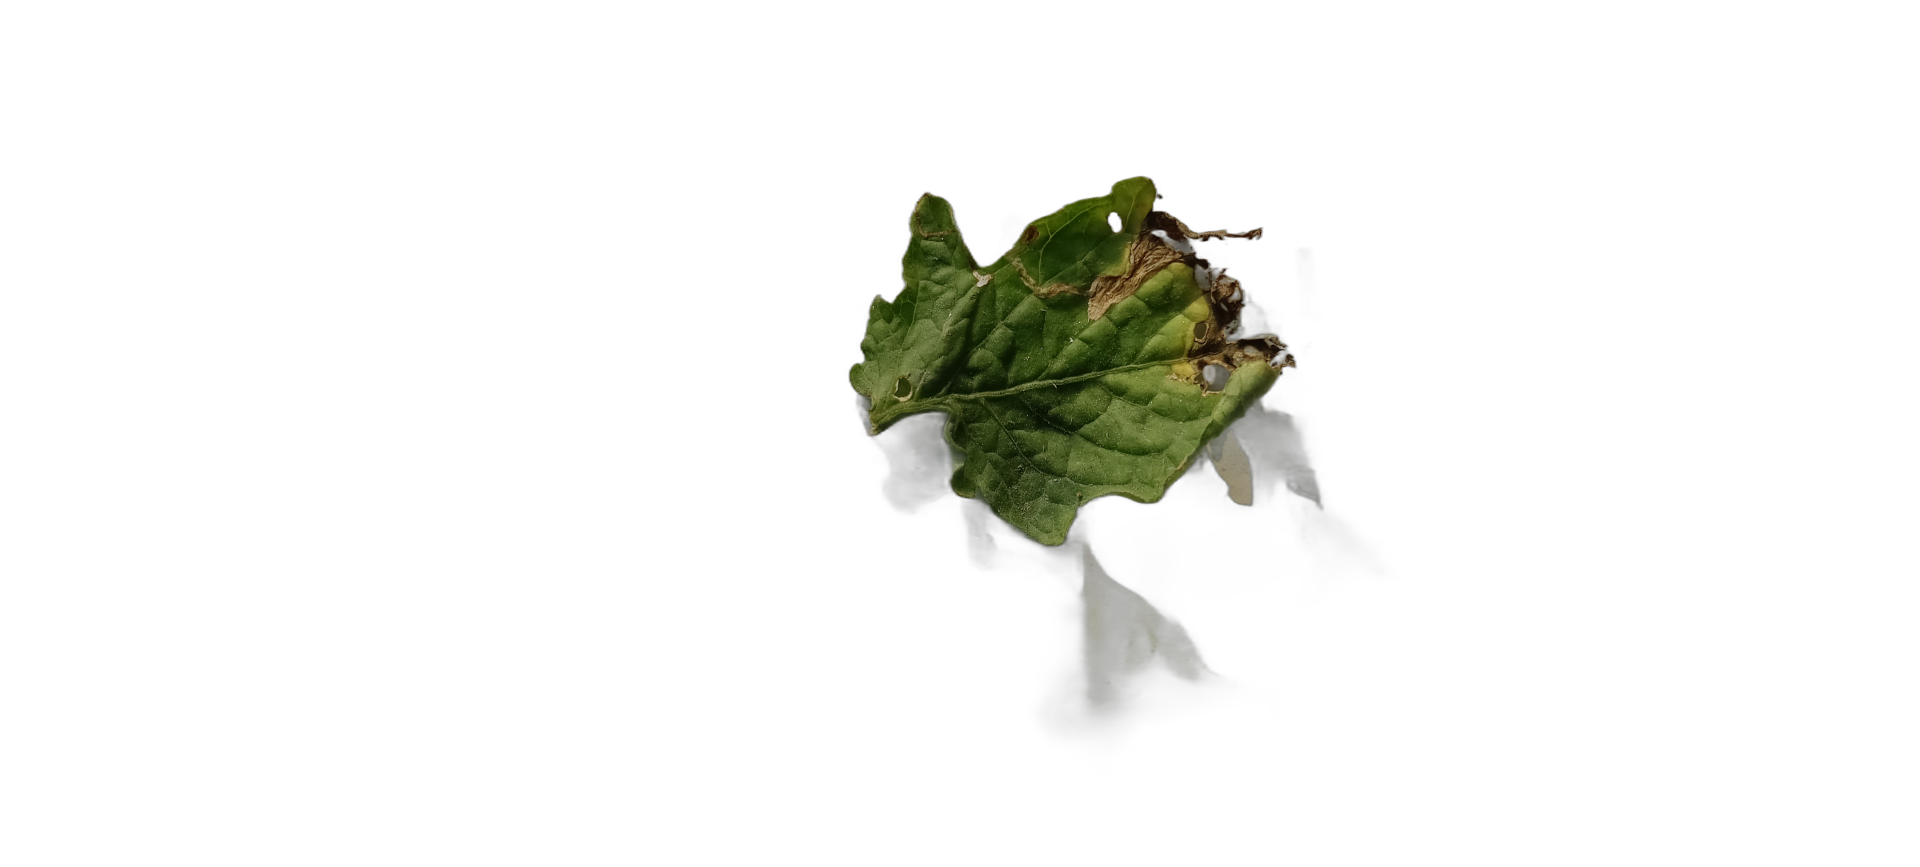
Crop: Tomato
Label: Spot